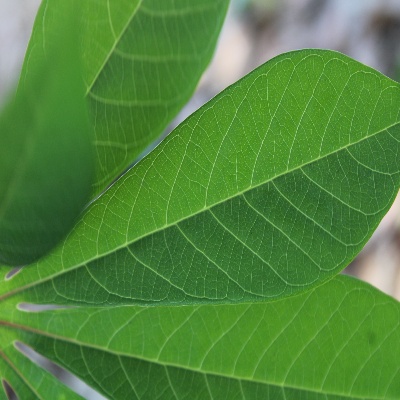
Crop: Cassava
Condition: healthy